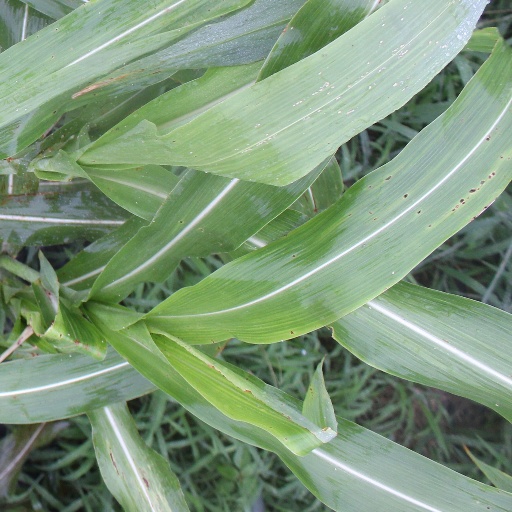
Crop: sorghum